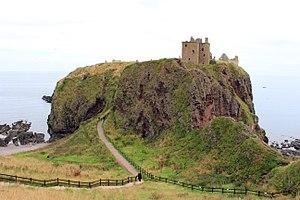
L’histoire de l’Écosse au Moyen Âge concerne la période allant de la mort de Domnall II en 900 apr. J.-C. à celle du roi Alexandre III en 1286, laquelle mène indirectement aux guerres d’indépendance de l’Écosse.